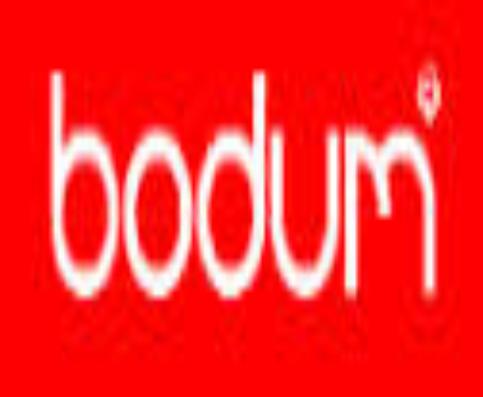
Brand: BODUM
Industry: Necessities